III Brigade, Royal Horse Artillery

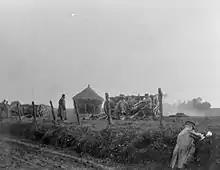
J Battery Royal Horse Artillery in action near the Messines Ridge, October 1914.

In 1914, The division took part in the battles of Messines (12 October – 2 November) and Armentières (12–17 October) and in the First Battle of Ypres, notably the battle of Gheluvelt (29–31 October). In 1915, it took part in the Battle of Neuve Chapelle (10–12 March) and the Second Battle of Ypres (battles of St Julien, 26 April – 3 May, and Bellewaarde Ridge, 24 and 25 May). 1916 saw no notable actions, but in 1917 the brigade supported the division in a number of major actions including the Battle of Arras (9–11 April, First Battle of the Scarpe) and the Battle of Cambrai (November and December, including the Tank Attack, the Capture of Bourlon Wood and the German Counter-attacks).